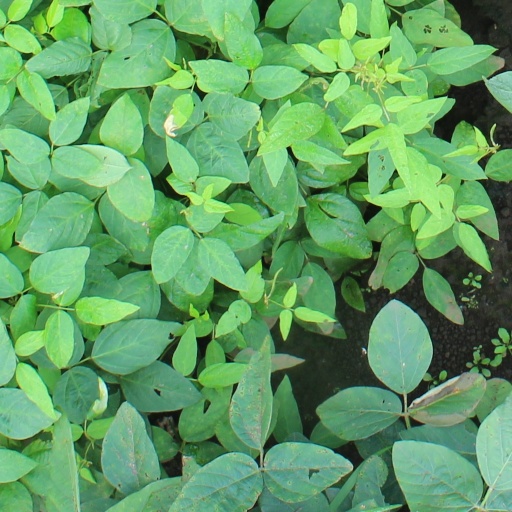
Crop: soybean